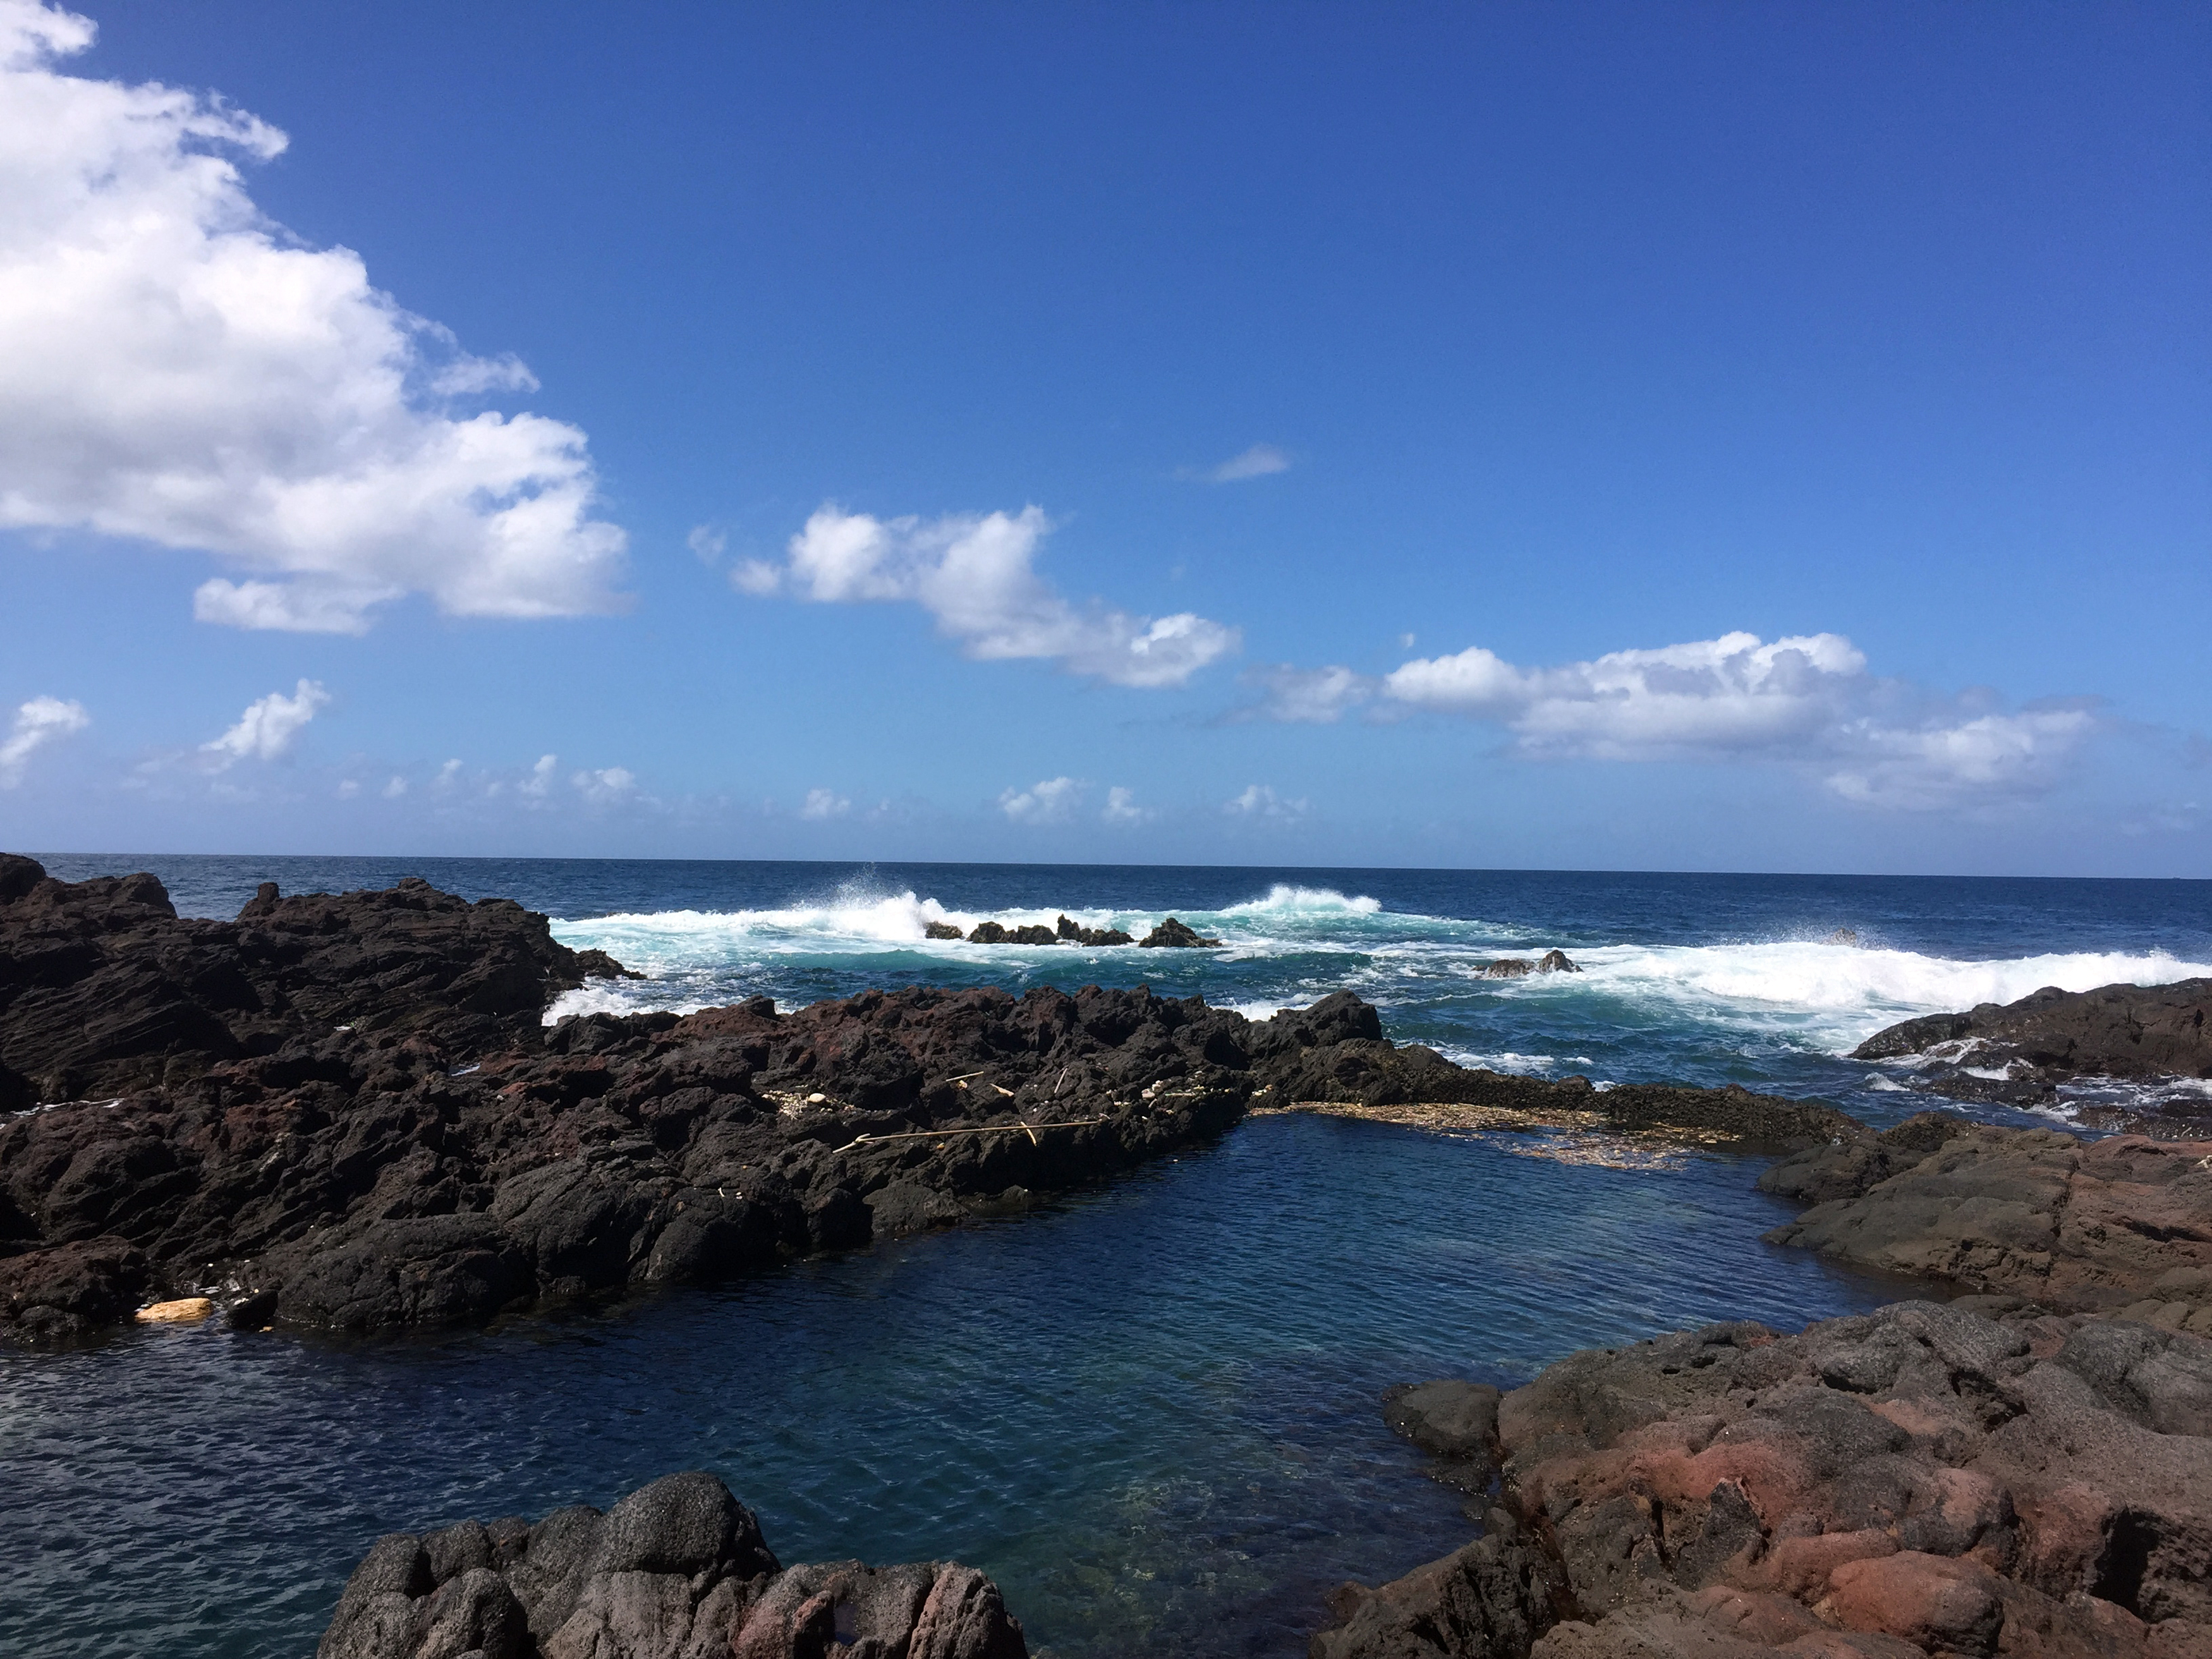
beach, landscape, sea, coast, water, rock, ocean, horizon, shore, wave, summer, vacation, cliff, cove, seascape, bay, island, seashore, terrain, body of water, rocks, outdoors, waves, daylight, cape, islet, wind wave